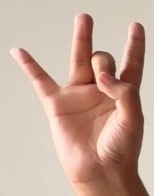
ASL sign: 8